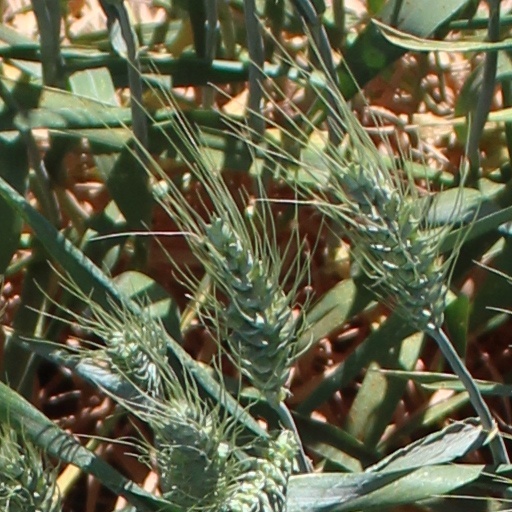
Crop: wheat